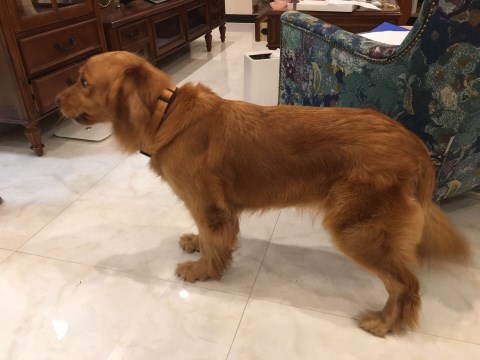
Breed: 5355-n000126-golden_retriever